Franklin Pierce

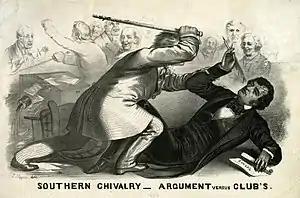
Political cartoon

The greatest challenge to the country's equilibrium during the Pierce administration was the passage of the Kansas–Nebraska Act. Organizing the largely unsettled Nebraska Territory, which stretched from Missouri to the Rocky Mountains, and from Texas north to what is now the Canada–United States border, was a crucial part of Douglas's plans for western expansion. He wanted a transcontinental railroad with a link from Chicago to California, through the vast western territory. Organizing the territory was necessary for settlement as the land would not be surveyed nor put up for sale until a territorial government was authorized. Those from slave states had never been content with western limits on slavery, and felt it should be able to expand into territories procured with blood and treasure that had come, in part, from the South. Douglas and his allies planned to organize the territory and let local settlers decide whether to allow slavery. This would repeal the Missouri Compromise of 1820, as most of it was north of the 36°30′ N line the Missouri Compromise deemed "free". The territory would be split into a northern part, Nebraska, and a southern part, Kansas, and the expectation was that Kansas would allow slavery and Nebraska would not. In the view of pro-slavery Southern politicians, the Compromise of 1850 had already annulled the Missouri Compromise by admitting the state of California, including territory south of the compromise line, as a free state.